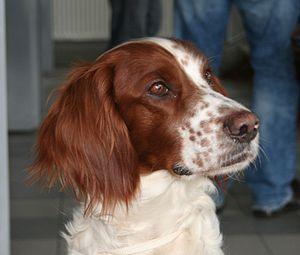
Le setter irlandais rouge et blanc est une race de chien originaire d'Irlande. C'est un chien d'arrêt avec une robe soyeuse de couleur blanche nettement tachée de rouge. D'origine similaire au setter irlandais rouge, c'est un chien de chasse en plaine.